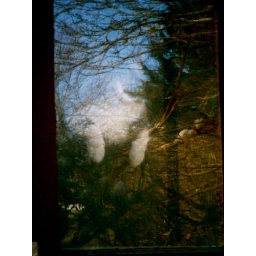
kitty in the window